Hino Contessa

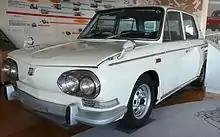
Later 1300 Standard sedan, with twin headlamps and painted bumpers

This generation of the Contessa was also exported to Australia, Switzerland, and the Netherlands amongst others. As a part of this export drive, the Contessa also saw local assembly in New Zealand (by Campbell Motors, around 600 are thought to have been assembled there) and in Israel (by Autocars). 55,027 PD Contessas were built, of which 3,868 were Coupés. As of 2007, only 105 Contessas remained on the road in Japan, although many New Zealand-built cars are exported back to Japan. While series production ground to a halt in March 1967 following Hino's strategic alliance with Toyota in late 1966, assembly of existing shells and parts continued at a slow pace into the summer of 1968, with ever-higher Toyota parts content. A further 175 were built in October 1969, as part of a final disposal of stock. As production of the Contessa began to wind down towards discontinuation, the Hamura factory was reprioritized to produce the Toyota Hilux pickup truck, and the Toyota Publica truck, then later was used to manufacture the Toyota Sprinter.